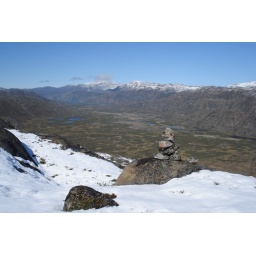
Somewhere down there is a bridge I need to cross to get over to those other snow covered hills.